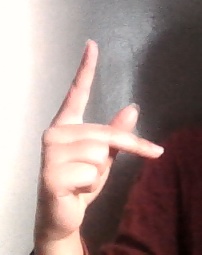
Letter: dha